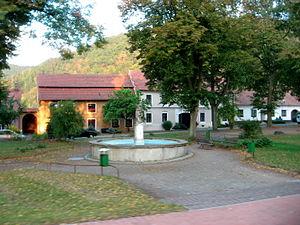
Doubravník est un bourg du district de Brno-Campagne, dans la région de Moravie-du-Sud, en République tchèque. Sa population s'élevait à 839 habitants en 2017.